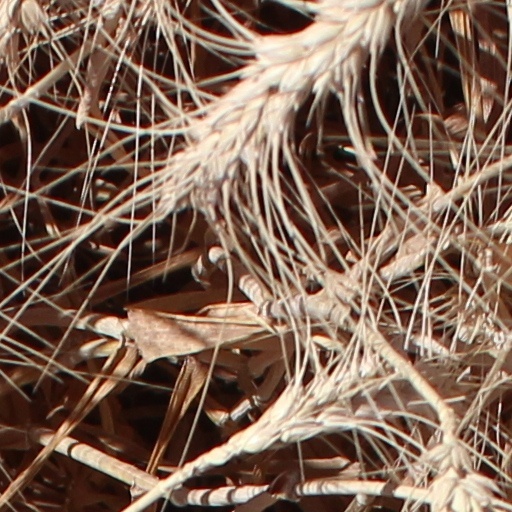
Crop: wheat